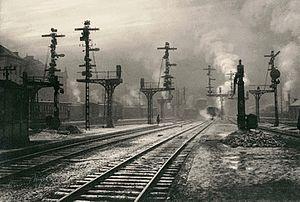
Léonard Misonne est un photographe pictorialiste belge, né le 1ᵉʳ juillet 1870 à Gilly et mort dans cette commune le 14 septembre 1943.